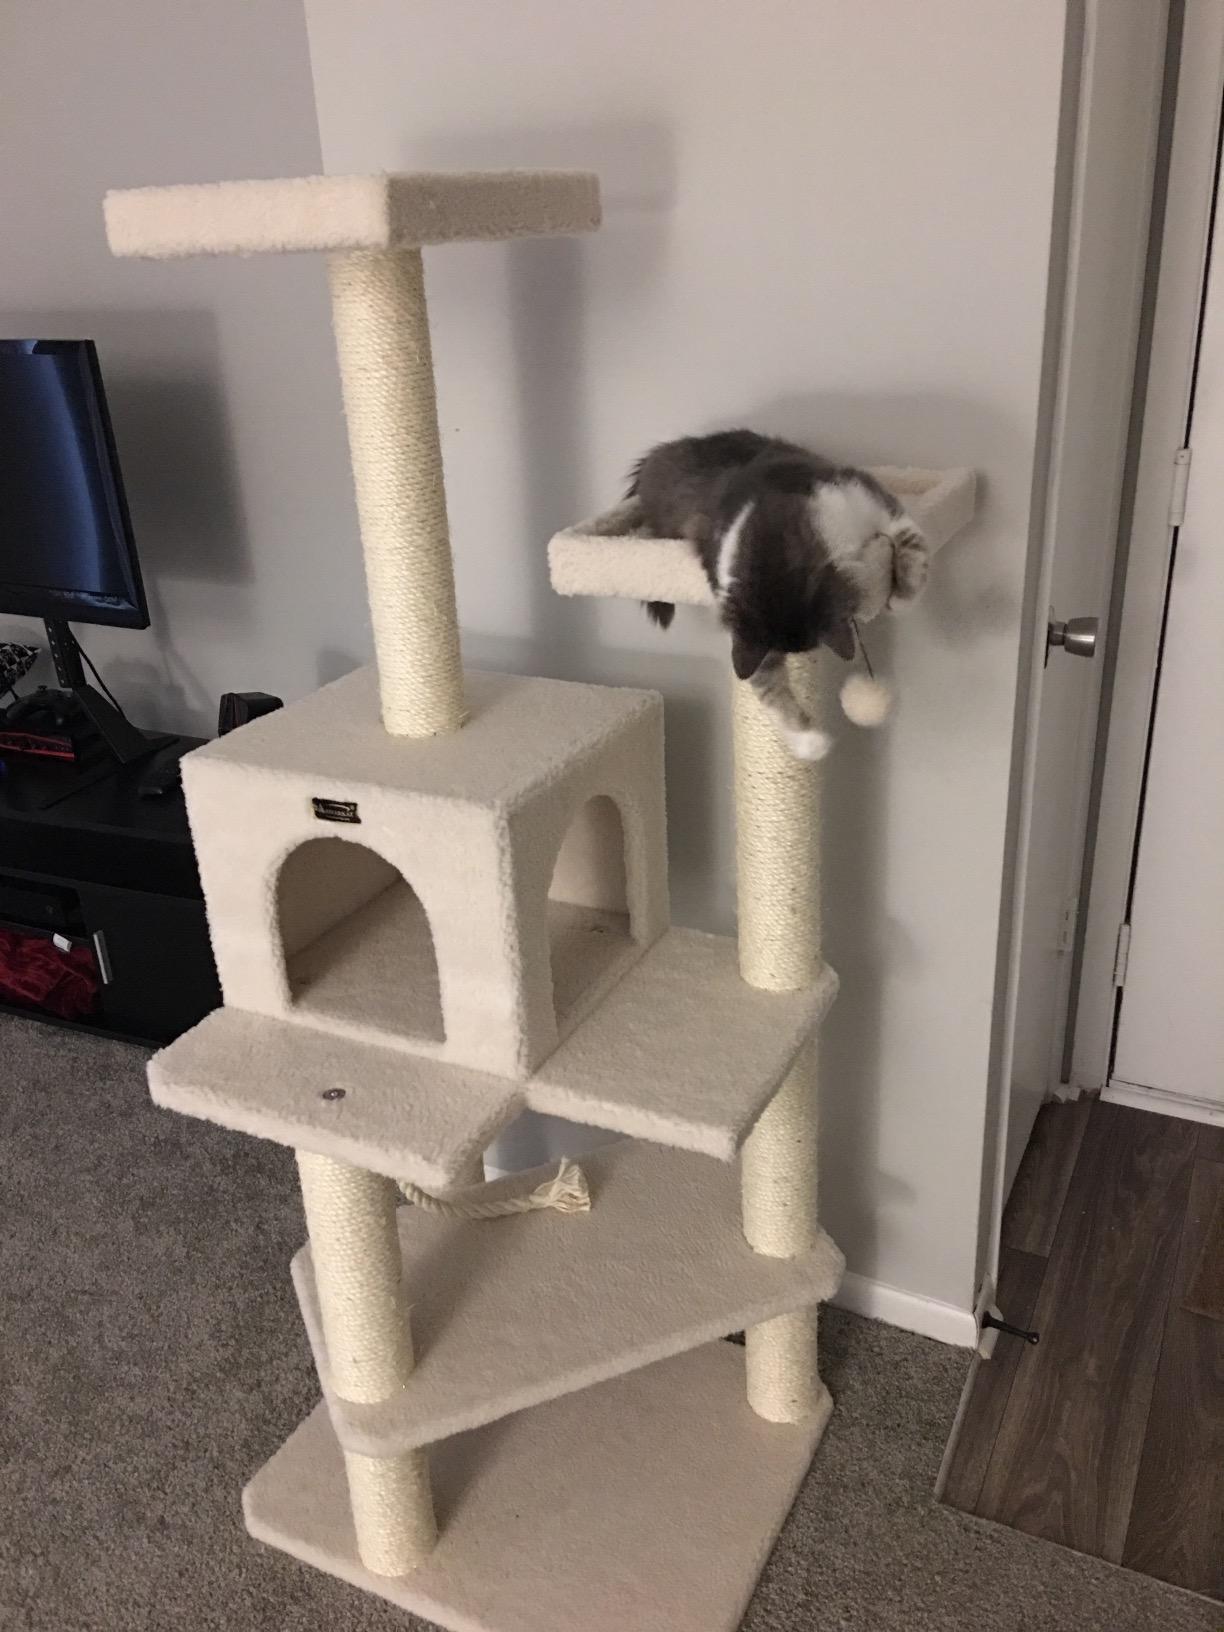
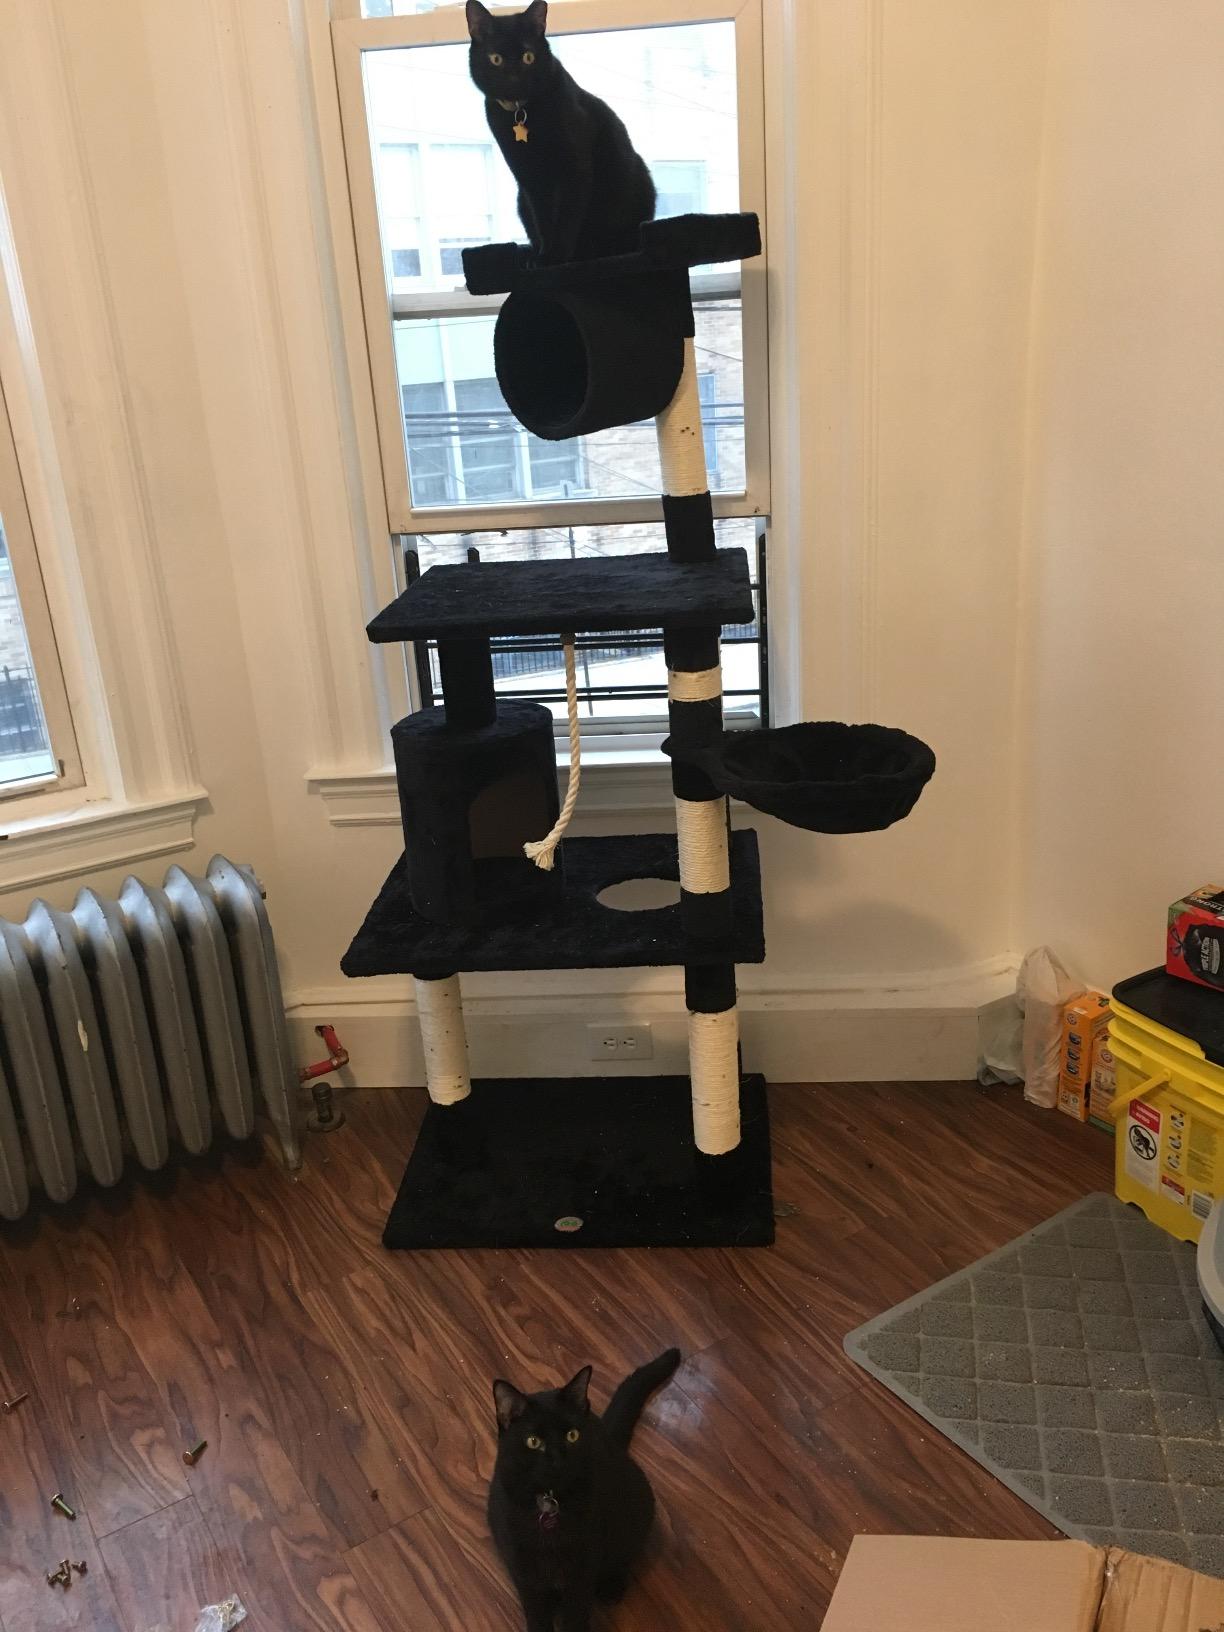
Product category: items_cat tree
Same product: no